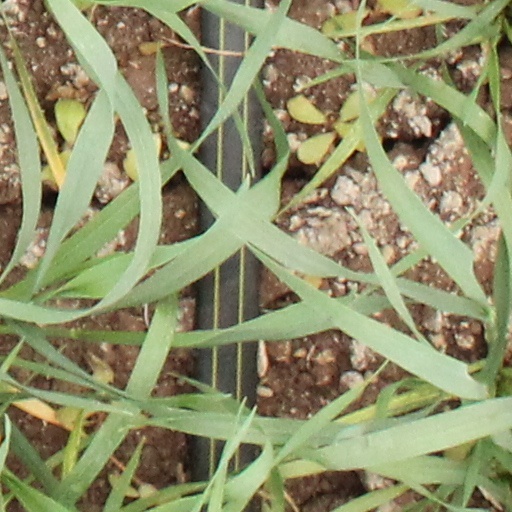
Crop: wheat